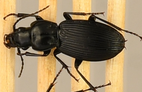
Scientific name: Pterostichus lachrymosus
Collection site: Mountain Lake Biological Station NEON (MLBS), plot MLBS_009